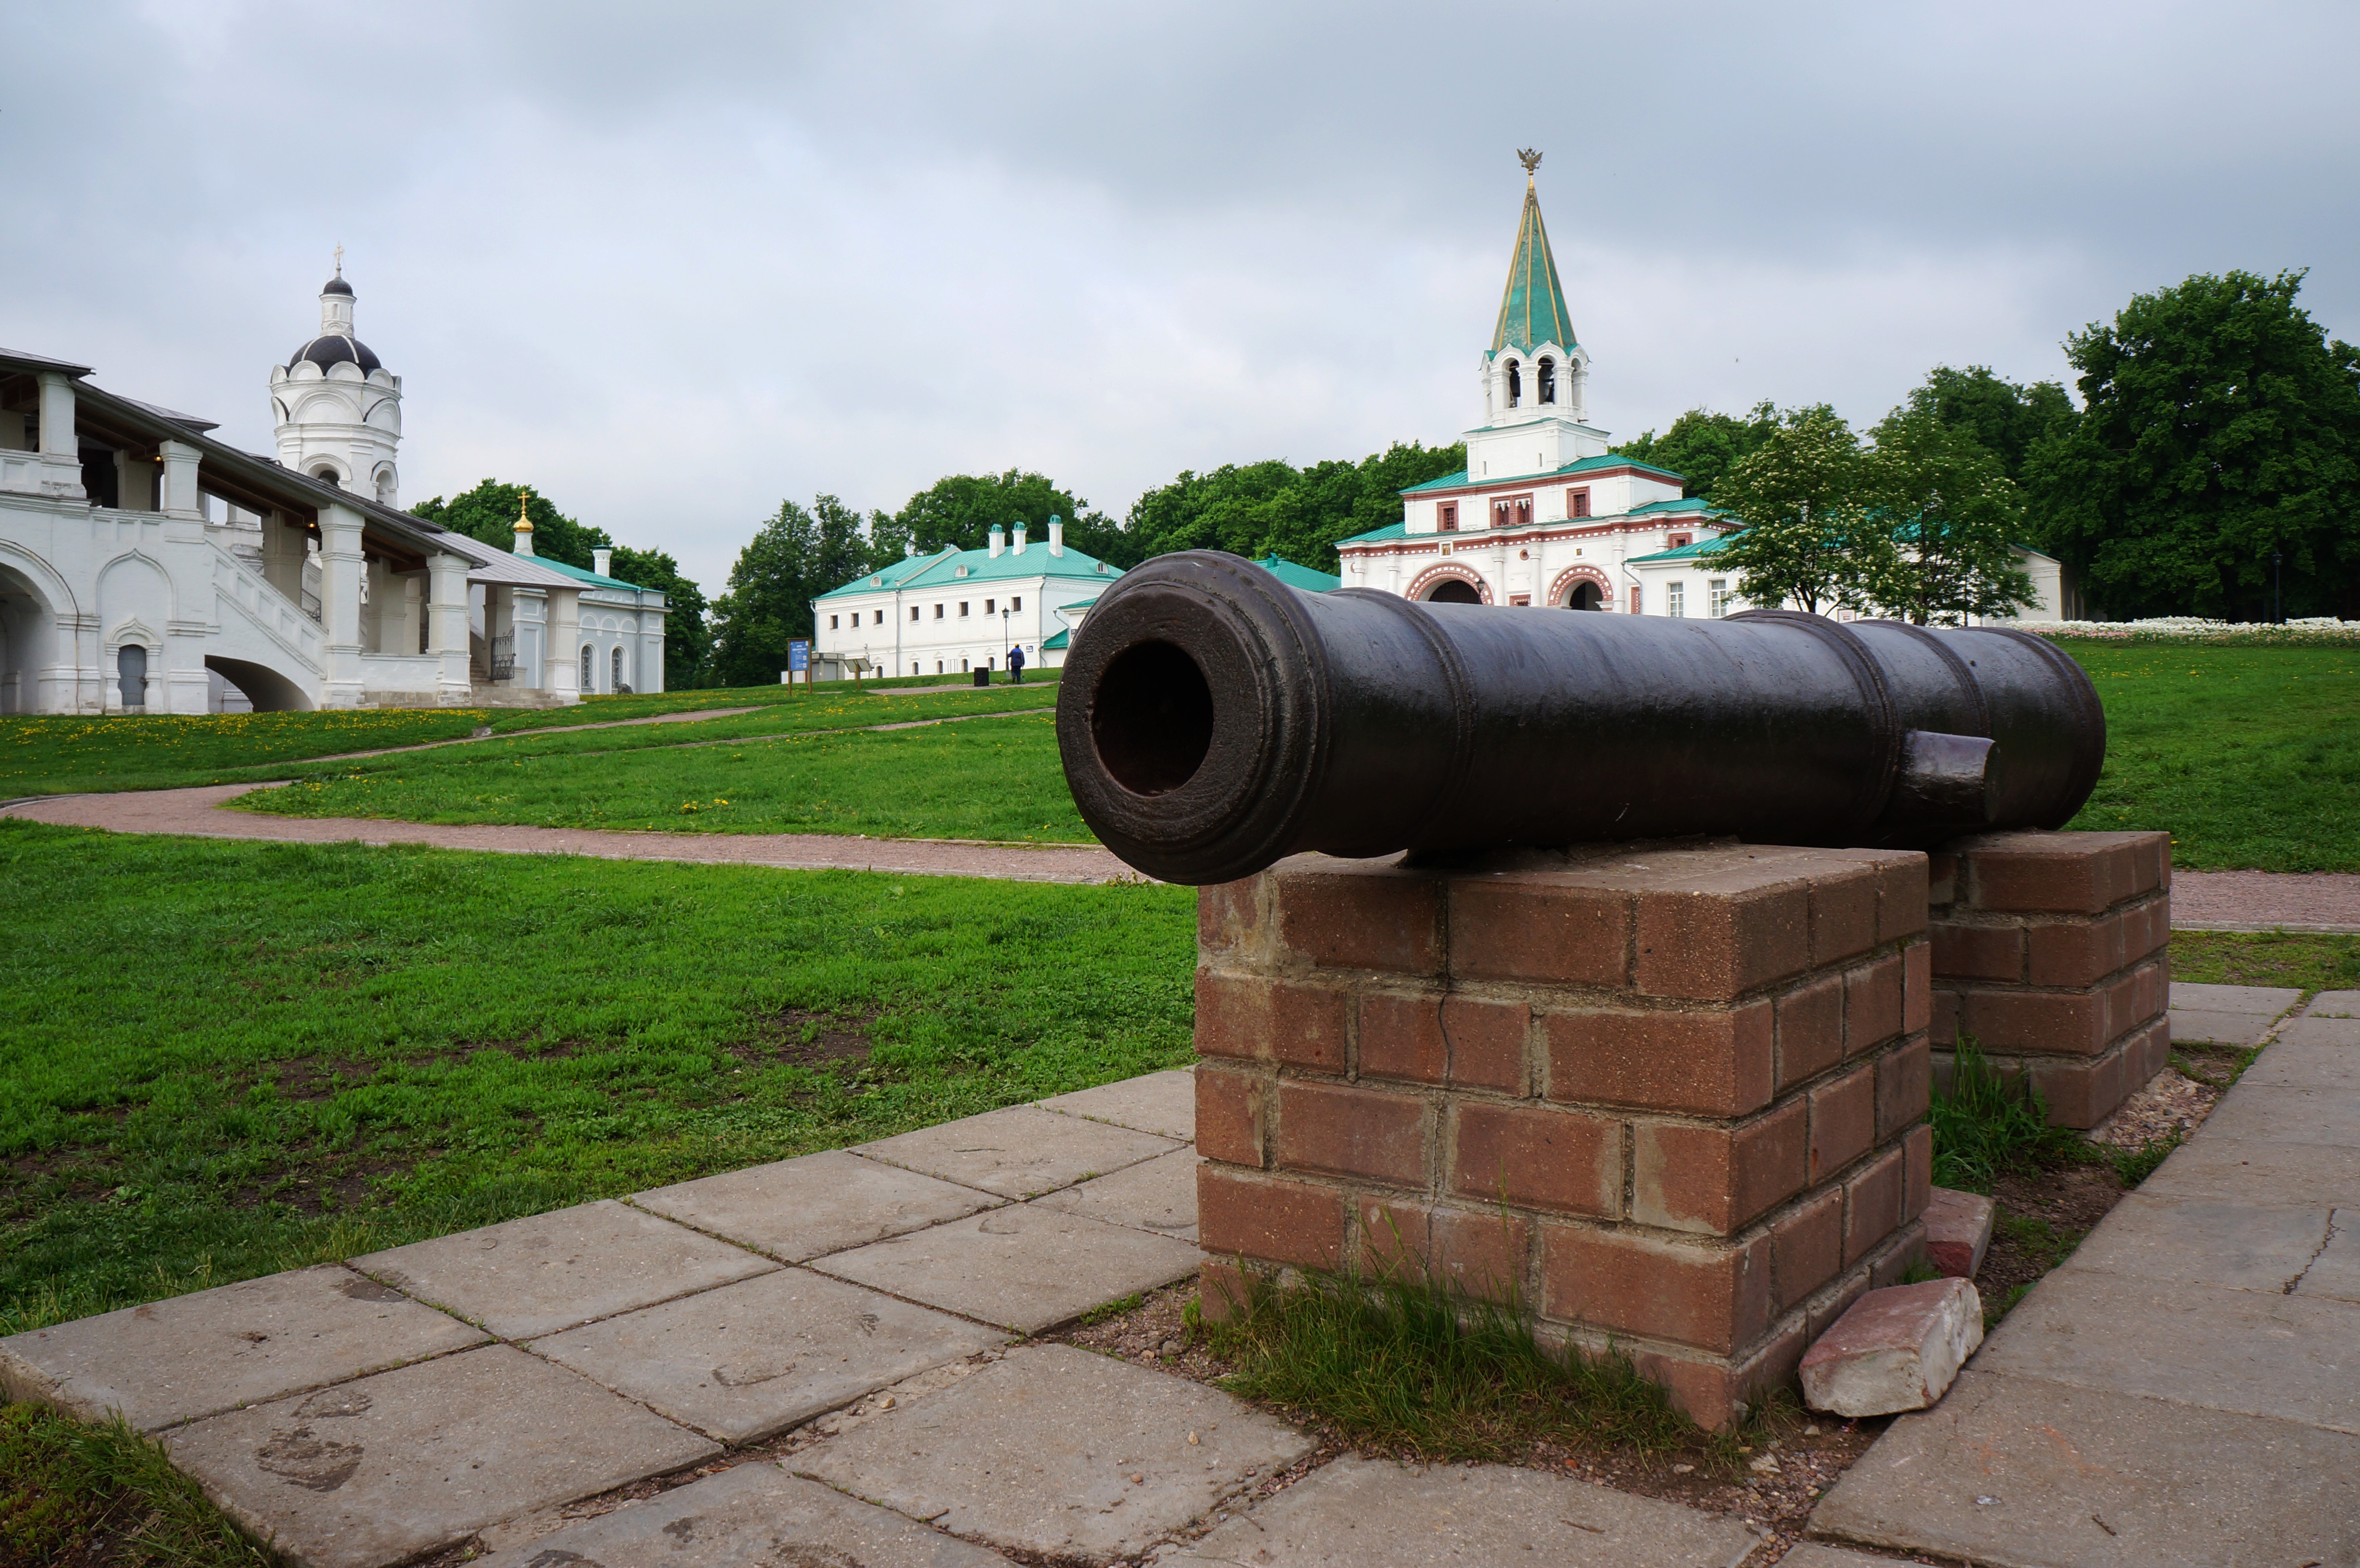
lawn, tool, church, temple, cannon, moscow, kolomna, church of the ascension, man made object